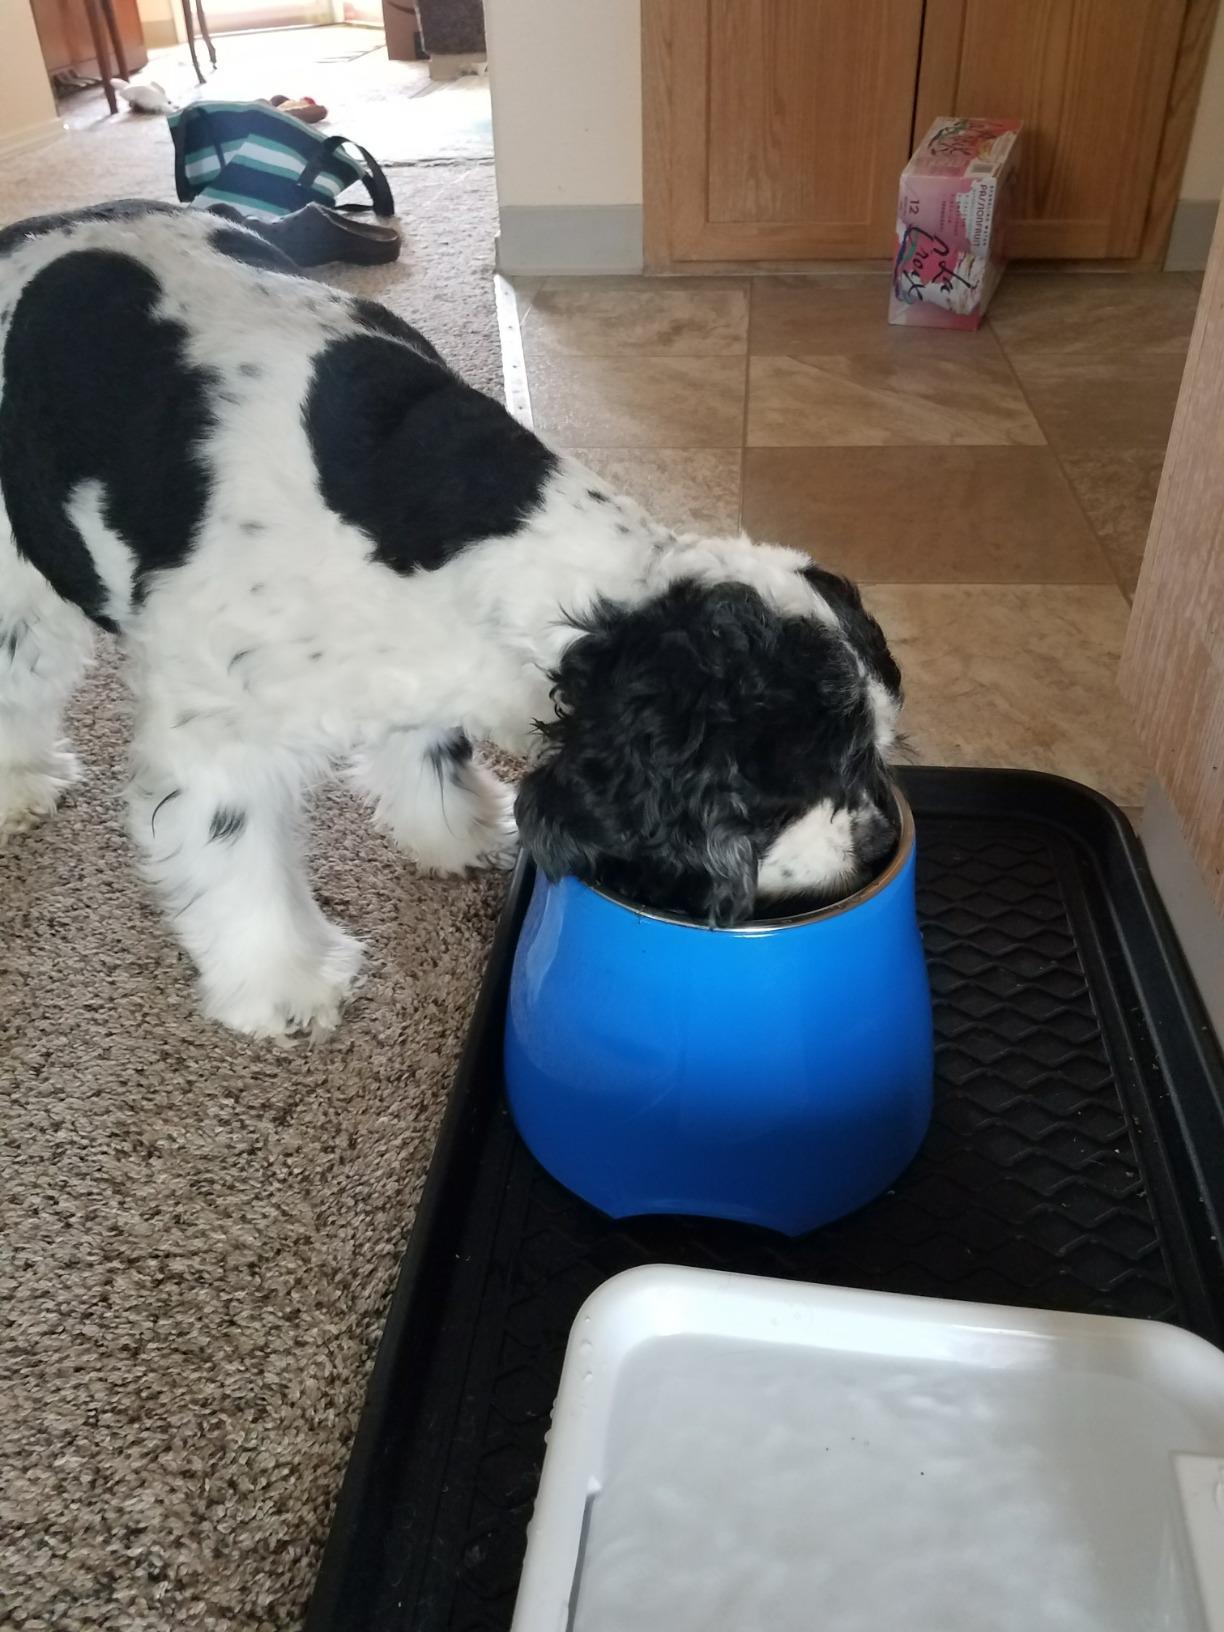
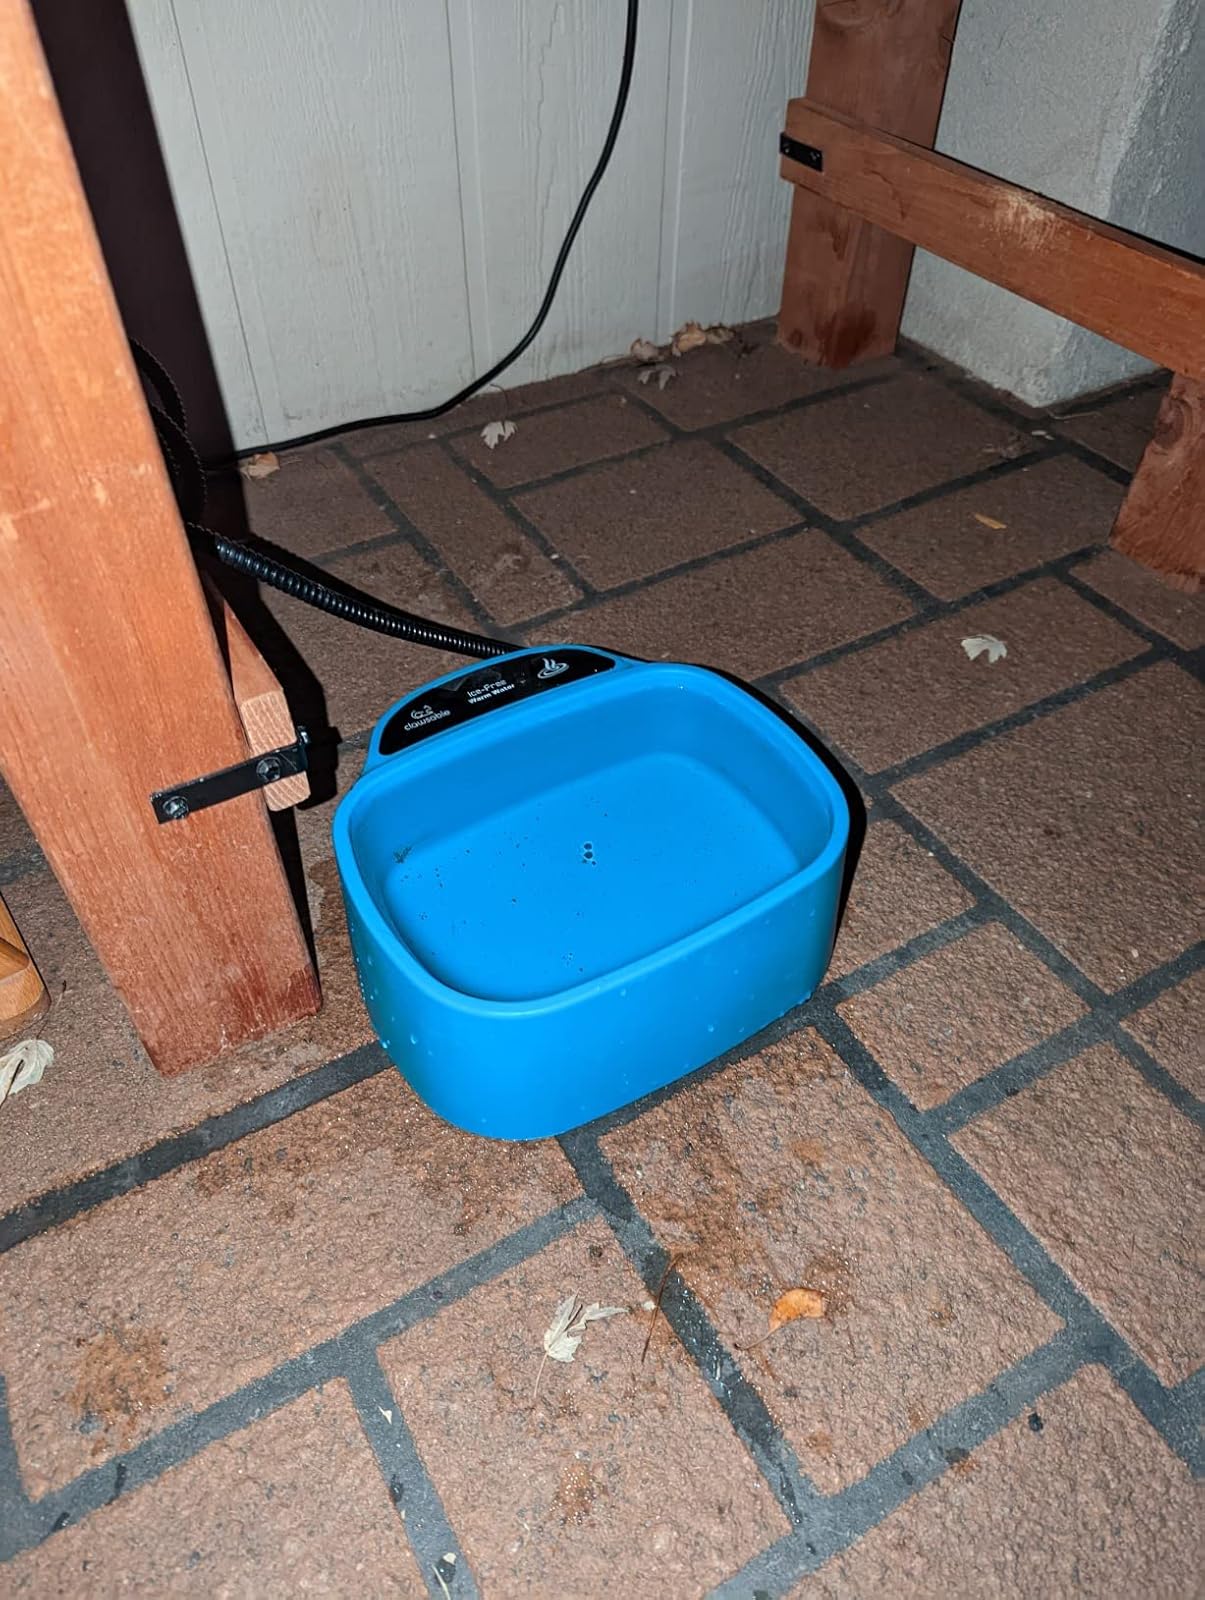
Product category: items_bowl
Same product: no